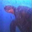
Label: turtle